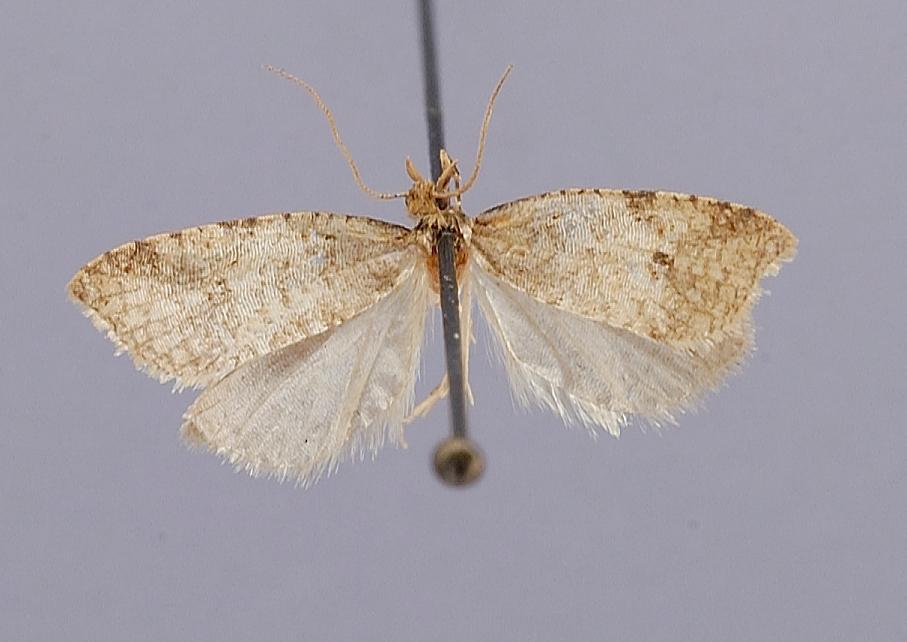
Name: Coryssovalva cosmocosta
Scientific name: Coryssovalva cosmocosta Razowski, 1987
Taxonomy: Animalia, Arthropoda, Insecta, Lepidoptera, Tortricidae, Tortricinae
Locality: Cauca, Paramo de Parace, Lake San Rafael, 3570 m, Cauca, Colombia
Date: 29 Jan 1959